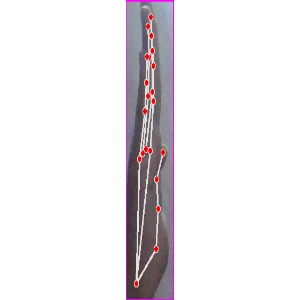
अक्षर: द